National Service Act 1948

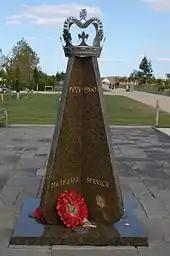
National Service (1939–1960) memorial at the National Memorial Arboretum

The National Service Act 1948 (11 & 12 Geo. 6. c. 64) was an Act of Parliament which extended the British conscription of the Second World War long after the war-time need for it had expired, in the form of "National Service". After a bill with the same purpose had been approved in 1947, expected to be implemented 1 January 1949, the Cold War and the Malayan Emergency caused a revised and extended version of the new legislation to be approved in December 1948, only days before the new arrangements came into force.